County colours (Gaelic games)

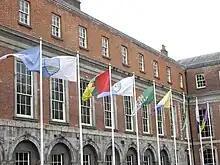
Flags with counties' colours and coats of arms flying in the Upper Yard at Dublin Castle

In the latter half of the 20th century, the county councils of most counties designed coats of arms for registration with the Chief Herald of Ireland. Before then, the arms of the county town often served as arms for the county. The council arms often include the county colours established by the GAA team; examples include Clare and Laois.